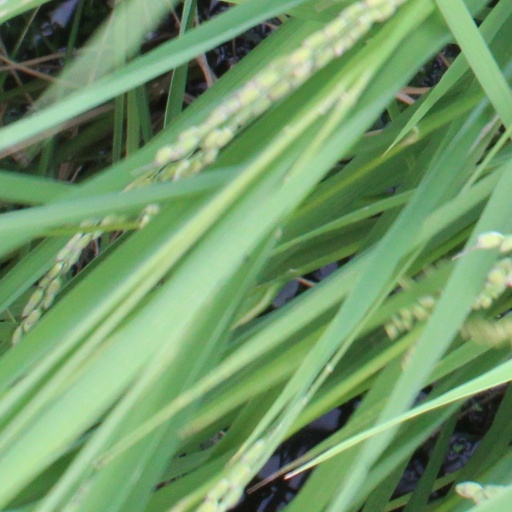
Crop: rice